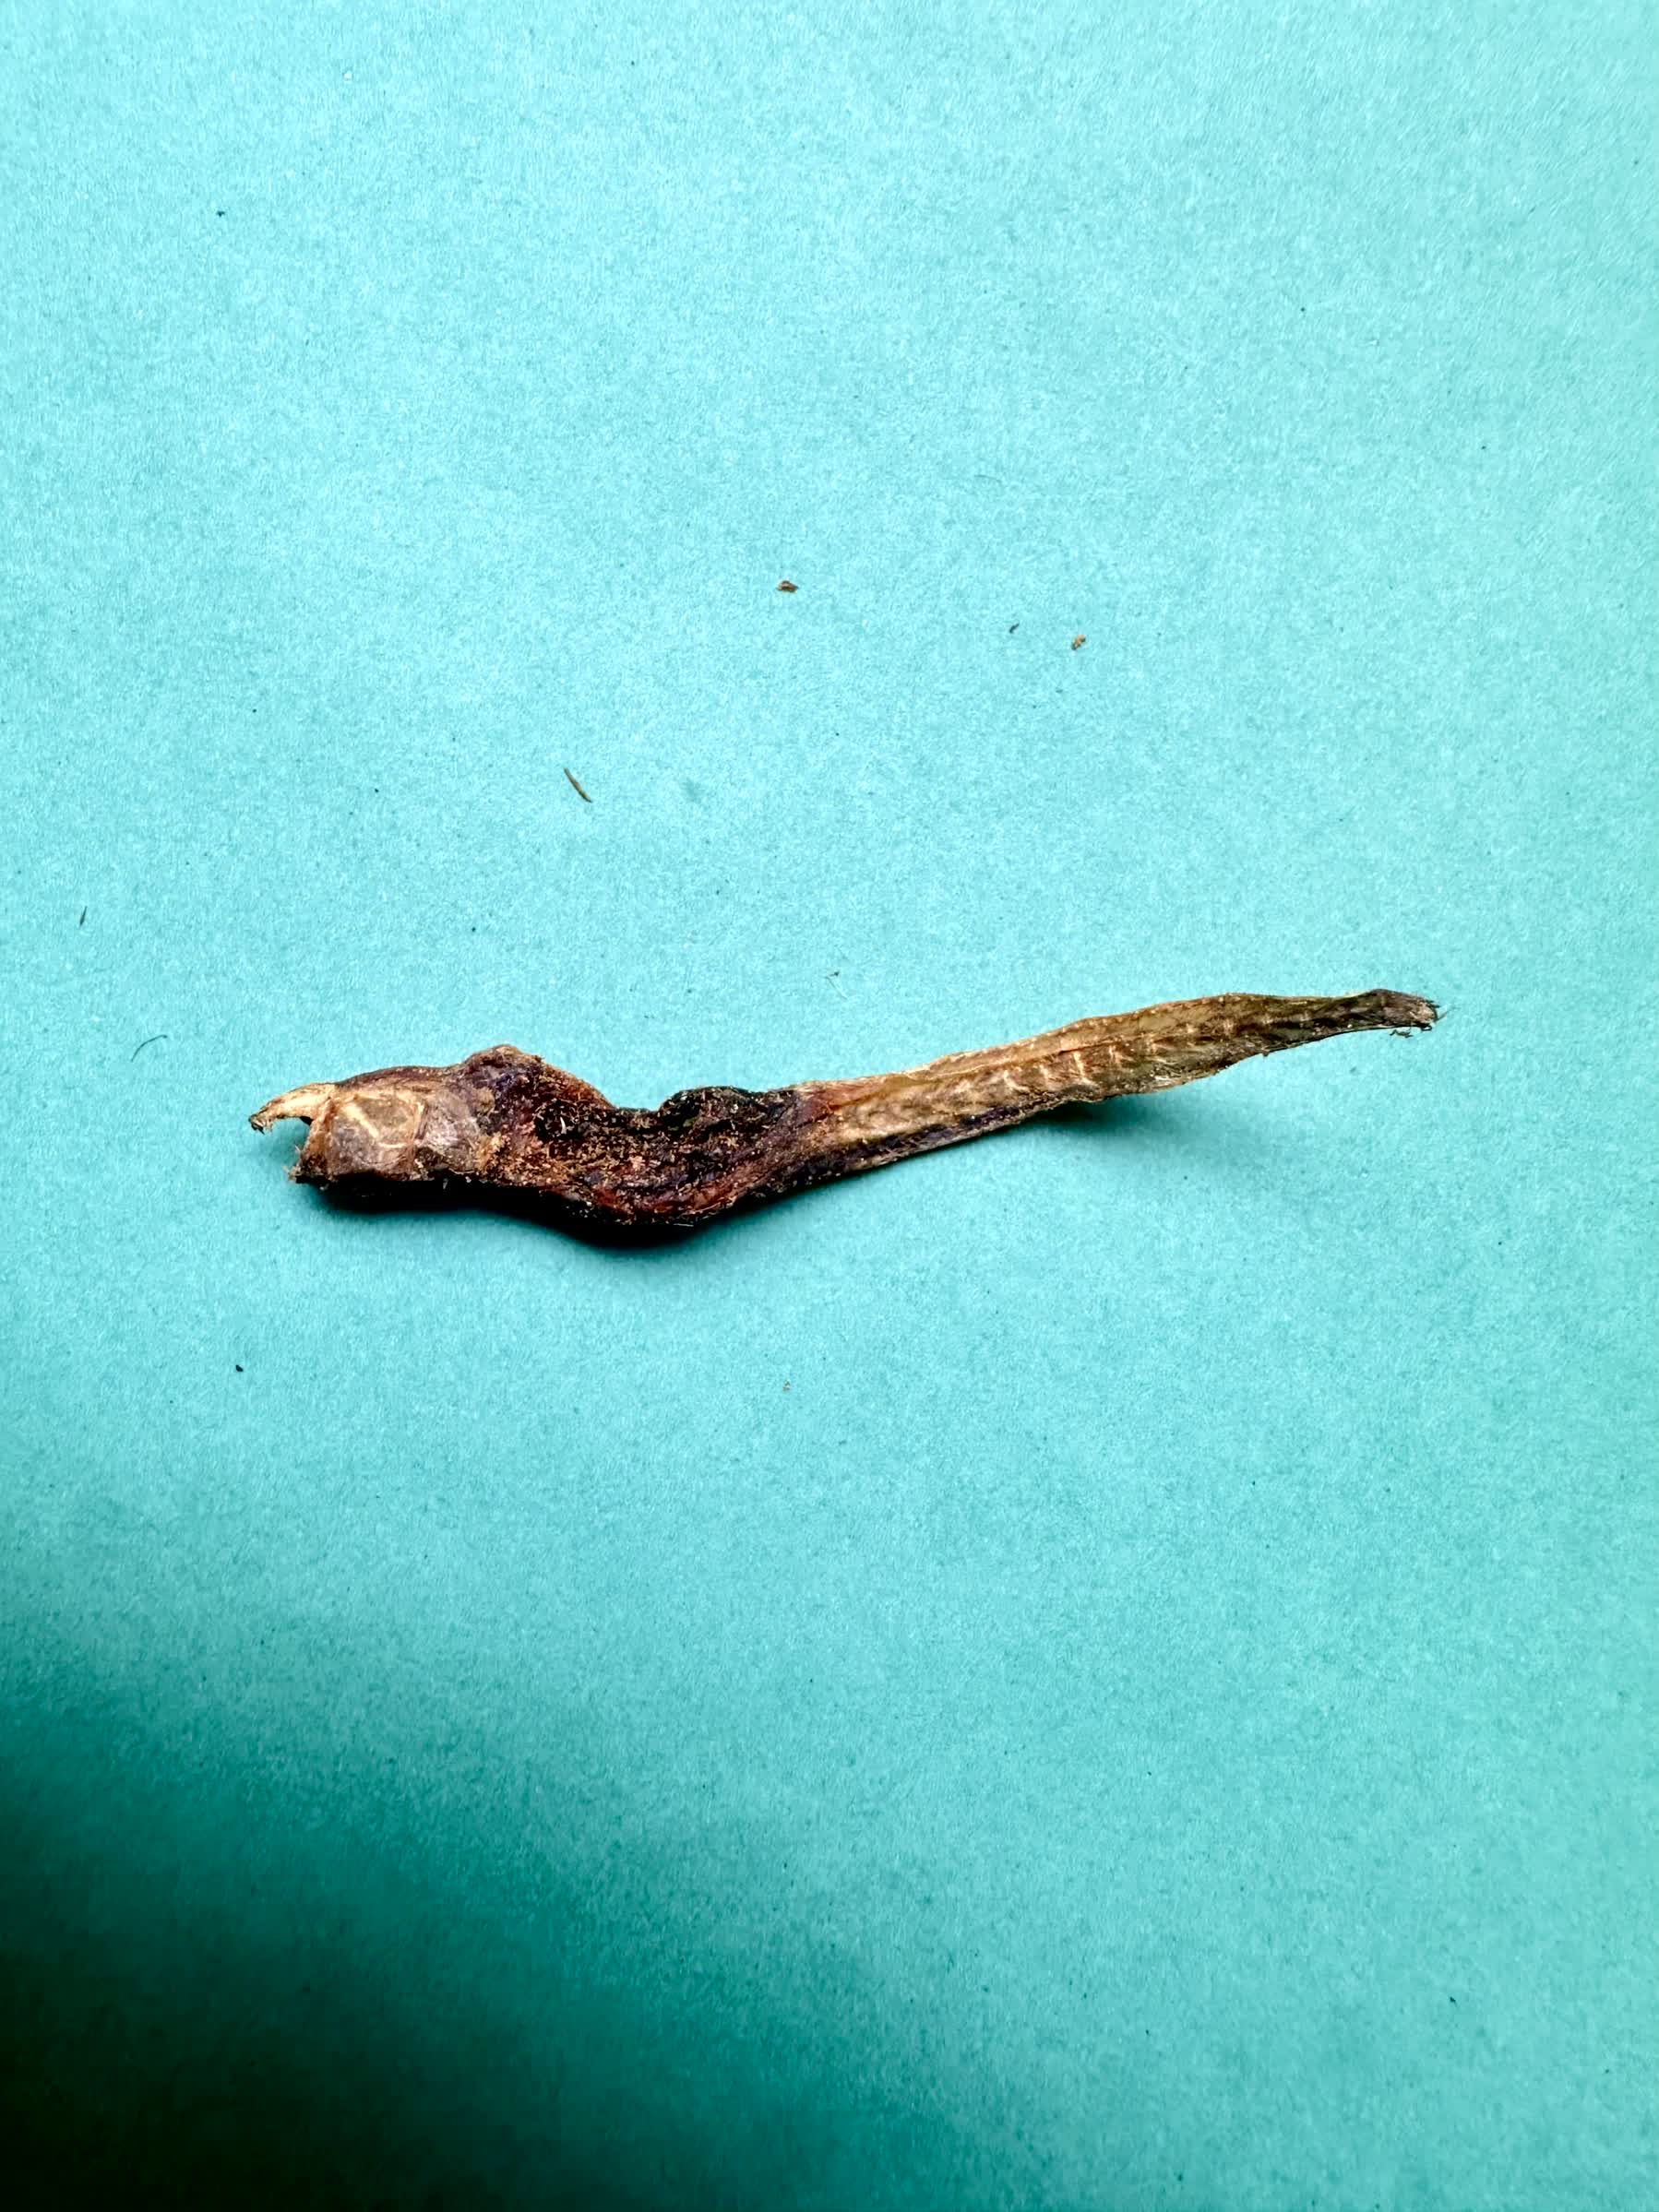
Species: Chewa